Harper Lil Breezy

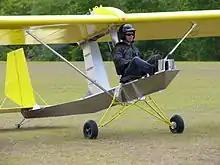
Harper Lil Breezy-B single seater at Sun 'n Fun 2004

The Lil Breezy was inspired by the similar RLU-1 Breezy and designed to comply with the United States FAR Part 103 Ultralight Vehicles rules in its single place version and also the US light-sport aircraft rules. It features a strut-braced high-wing, a single-seat or optionally a two-seats-in-tandem open cockpit without a windshield, fixed conventional landing gear and a single engine in pusher configuration.